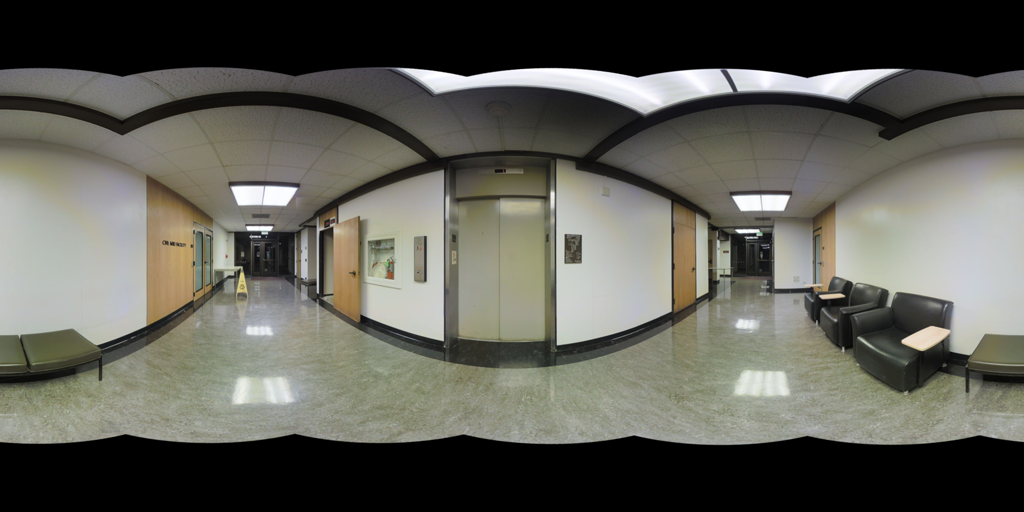
Referred object: the closed elevator doors

Referred object: turn right to find the black armchairs with small tables

Referred object: the armchair opposite the elevator